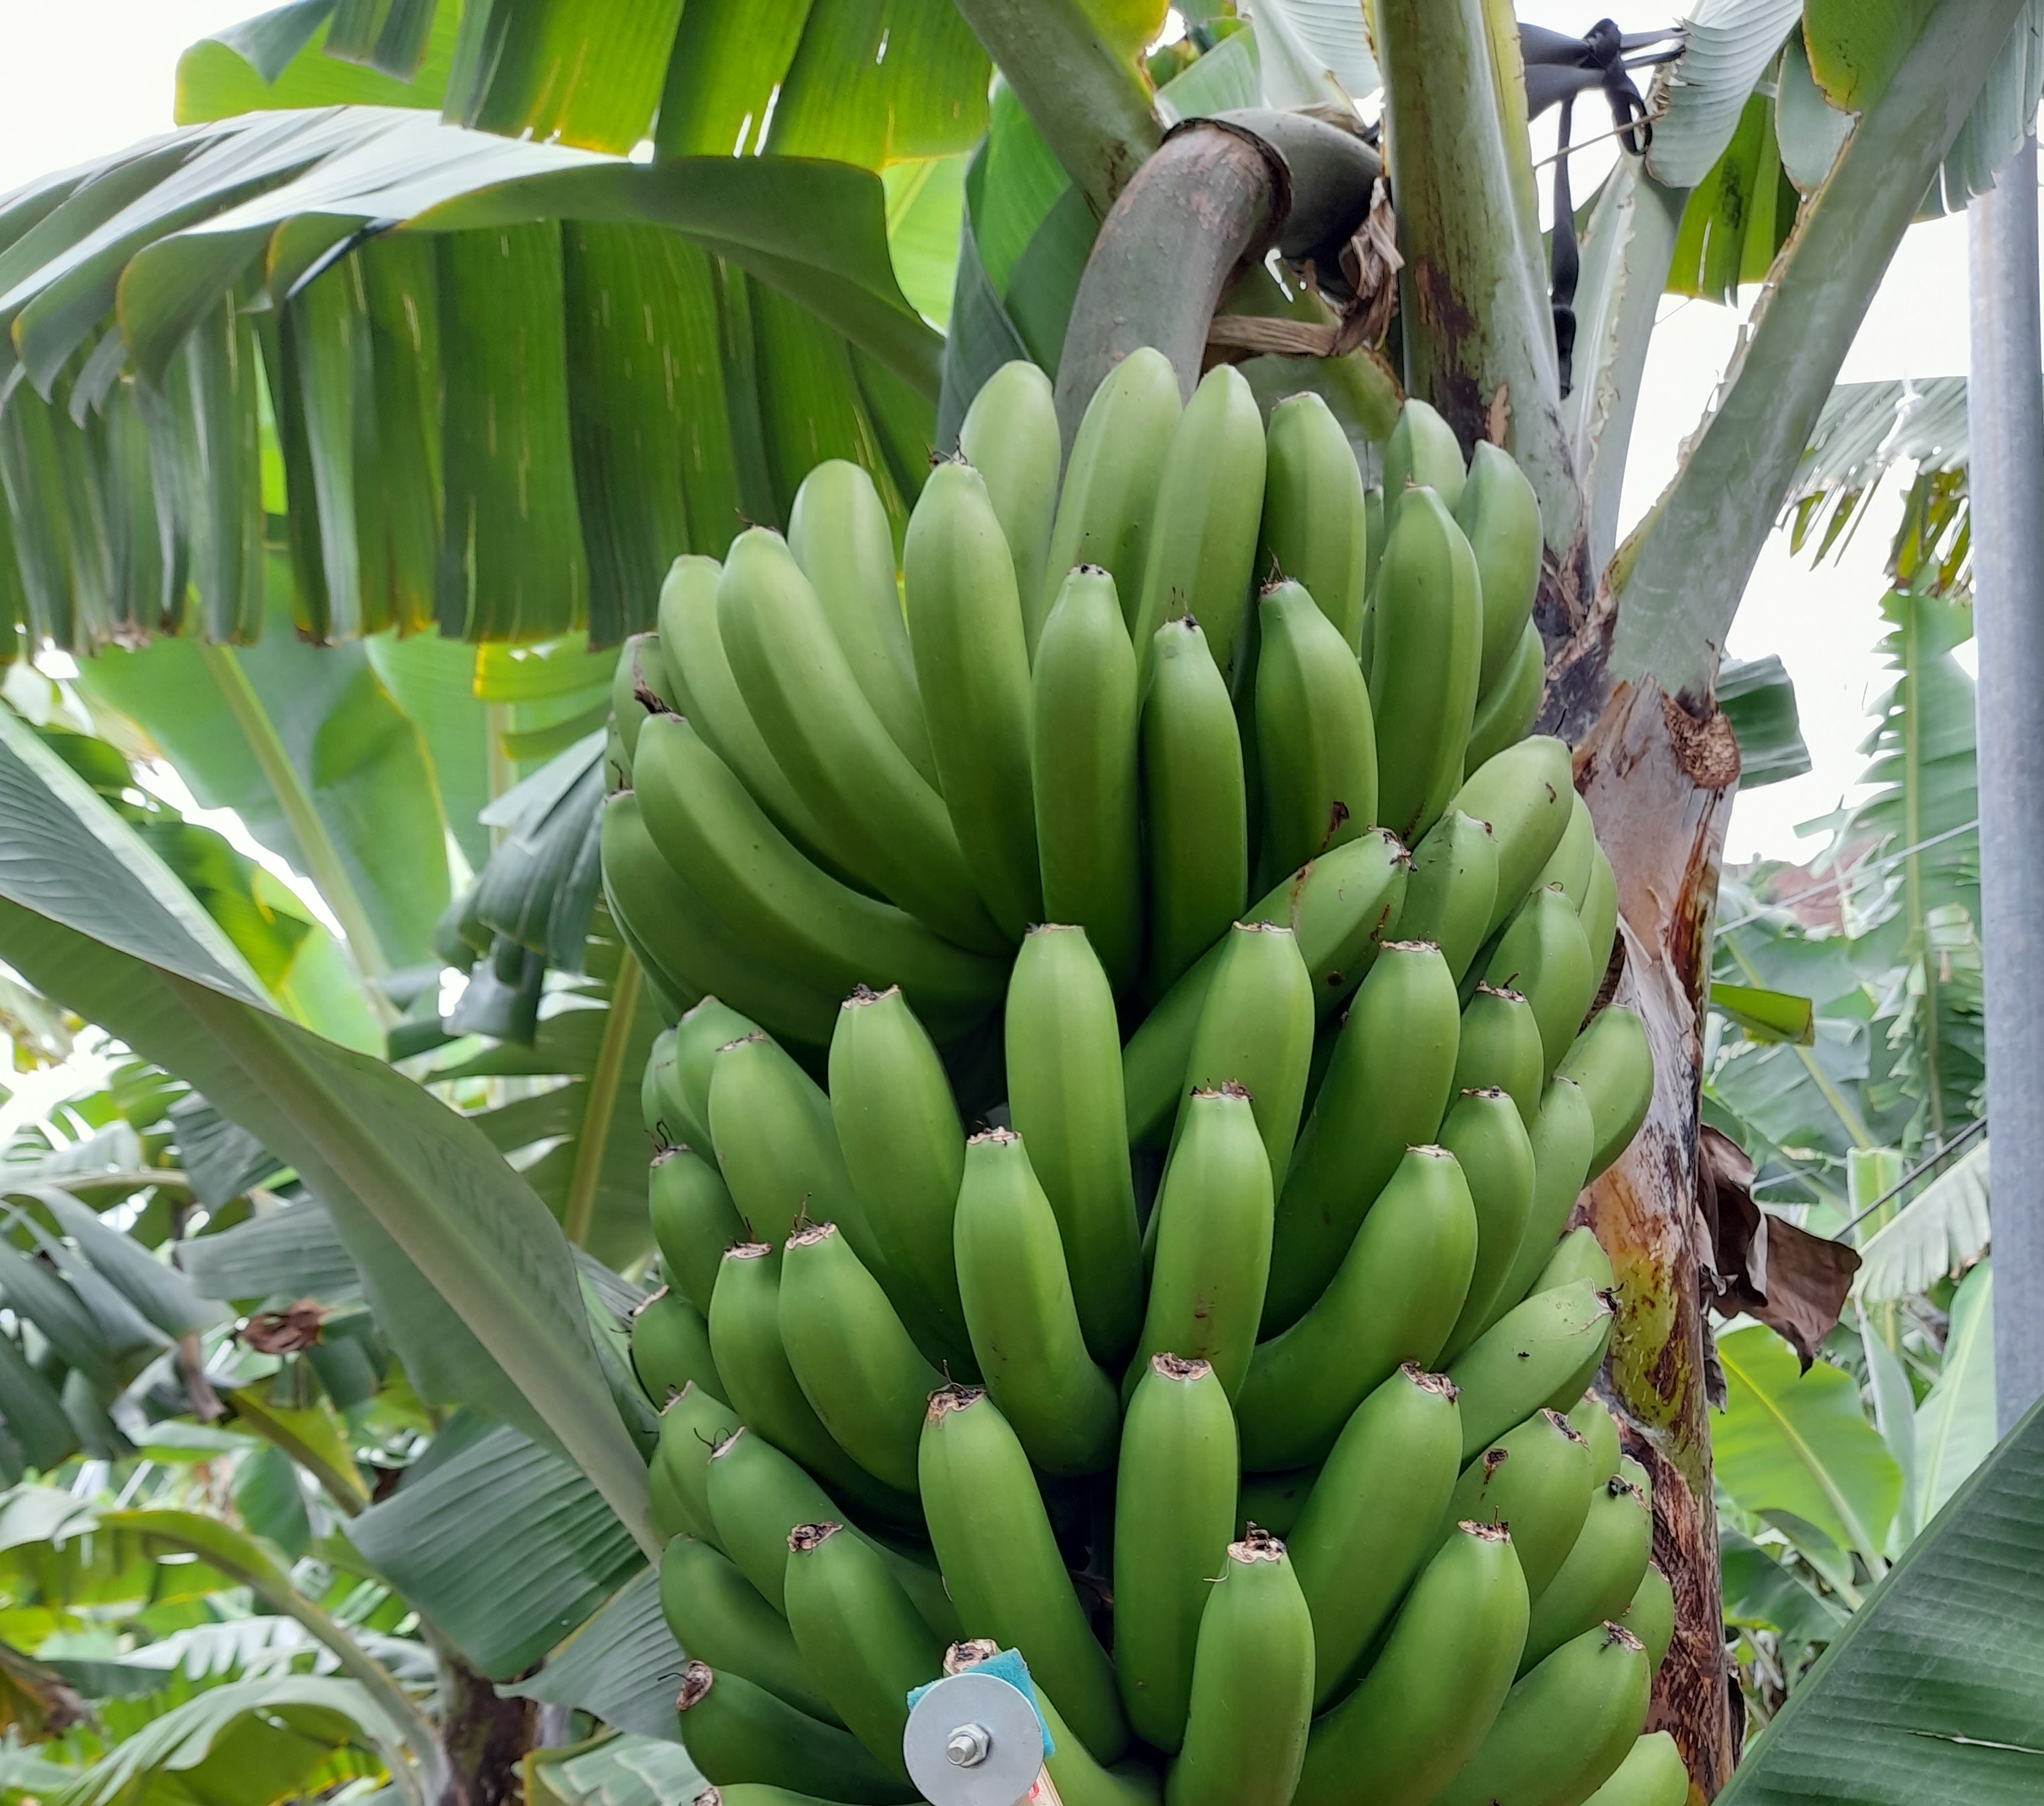
Label: Cut